History of the Far North of Scotland Railway Line

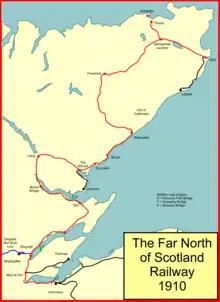
The Far North Railway Line

The first railway reached Inverness in 1855, when the Inverness and Nairn Railway opened its line between Inverness and Nairn. In 1858 Aberdeen was reached, and connected with the developing Scottish railway network. Inverness was linked in to that network, although for the time being by a very roundabout route.